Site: brandenburg
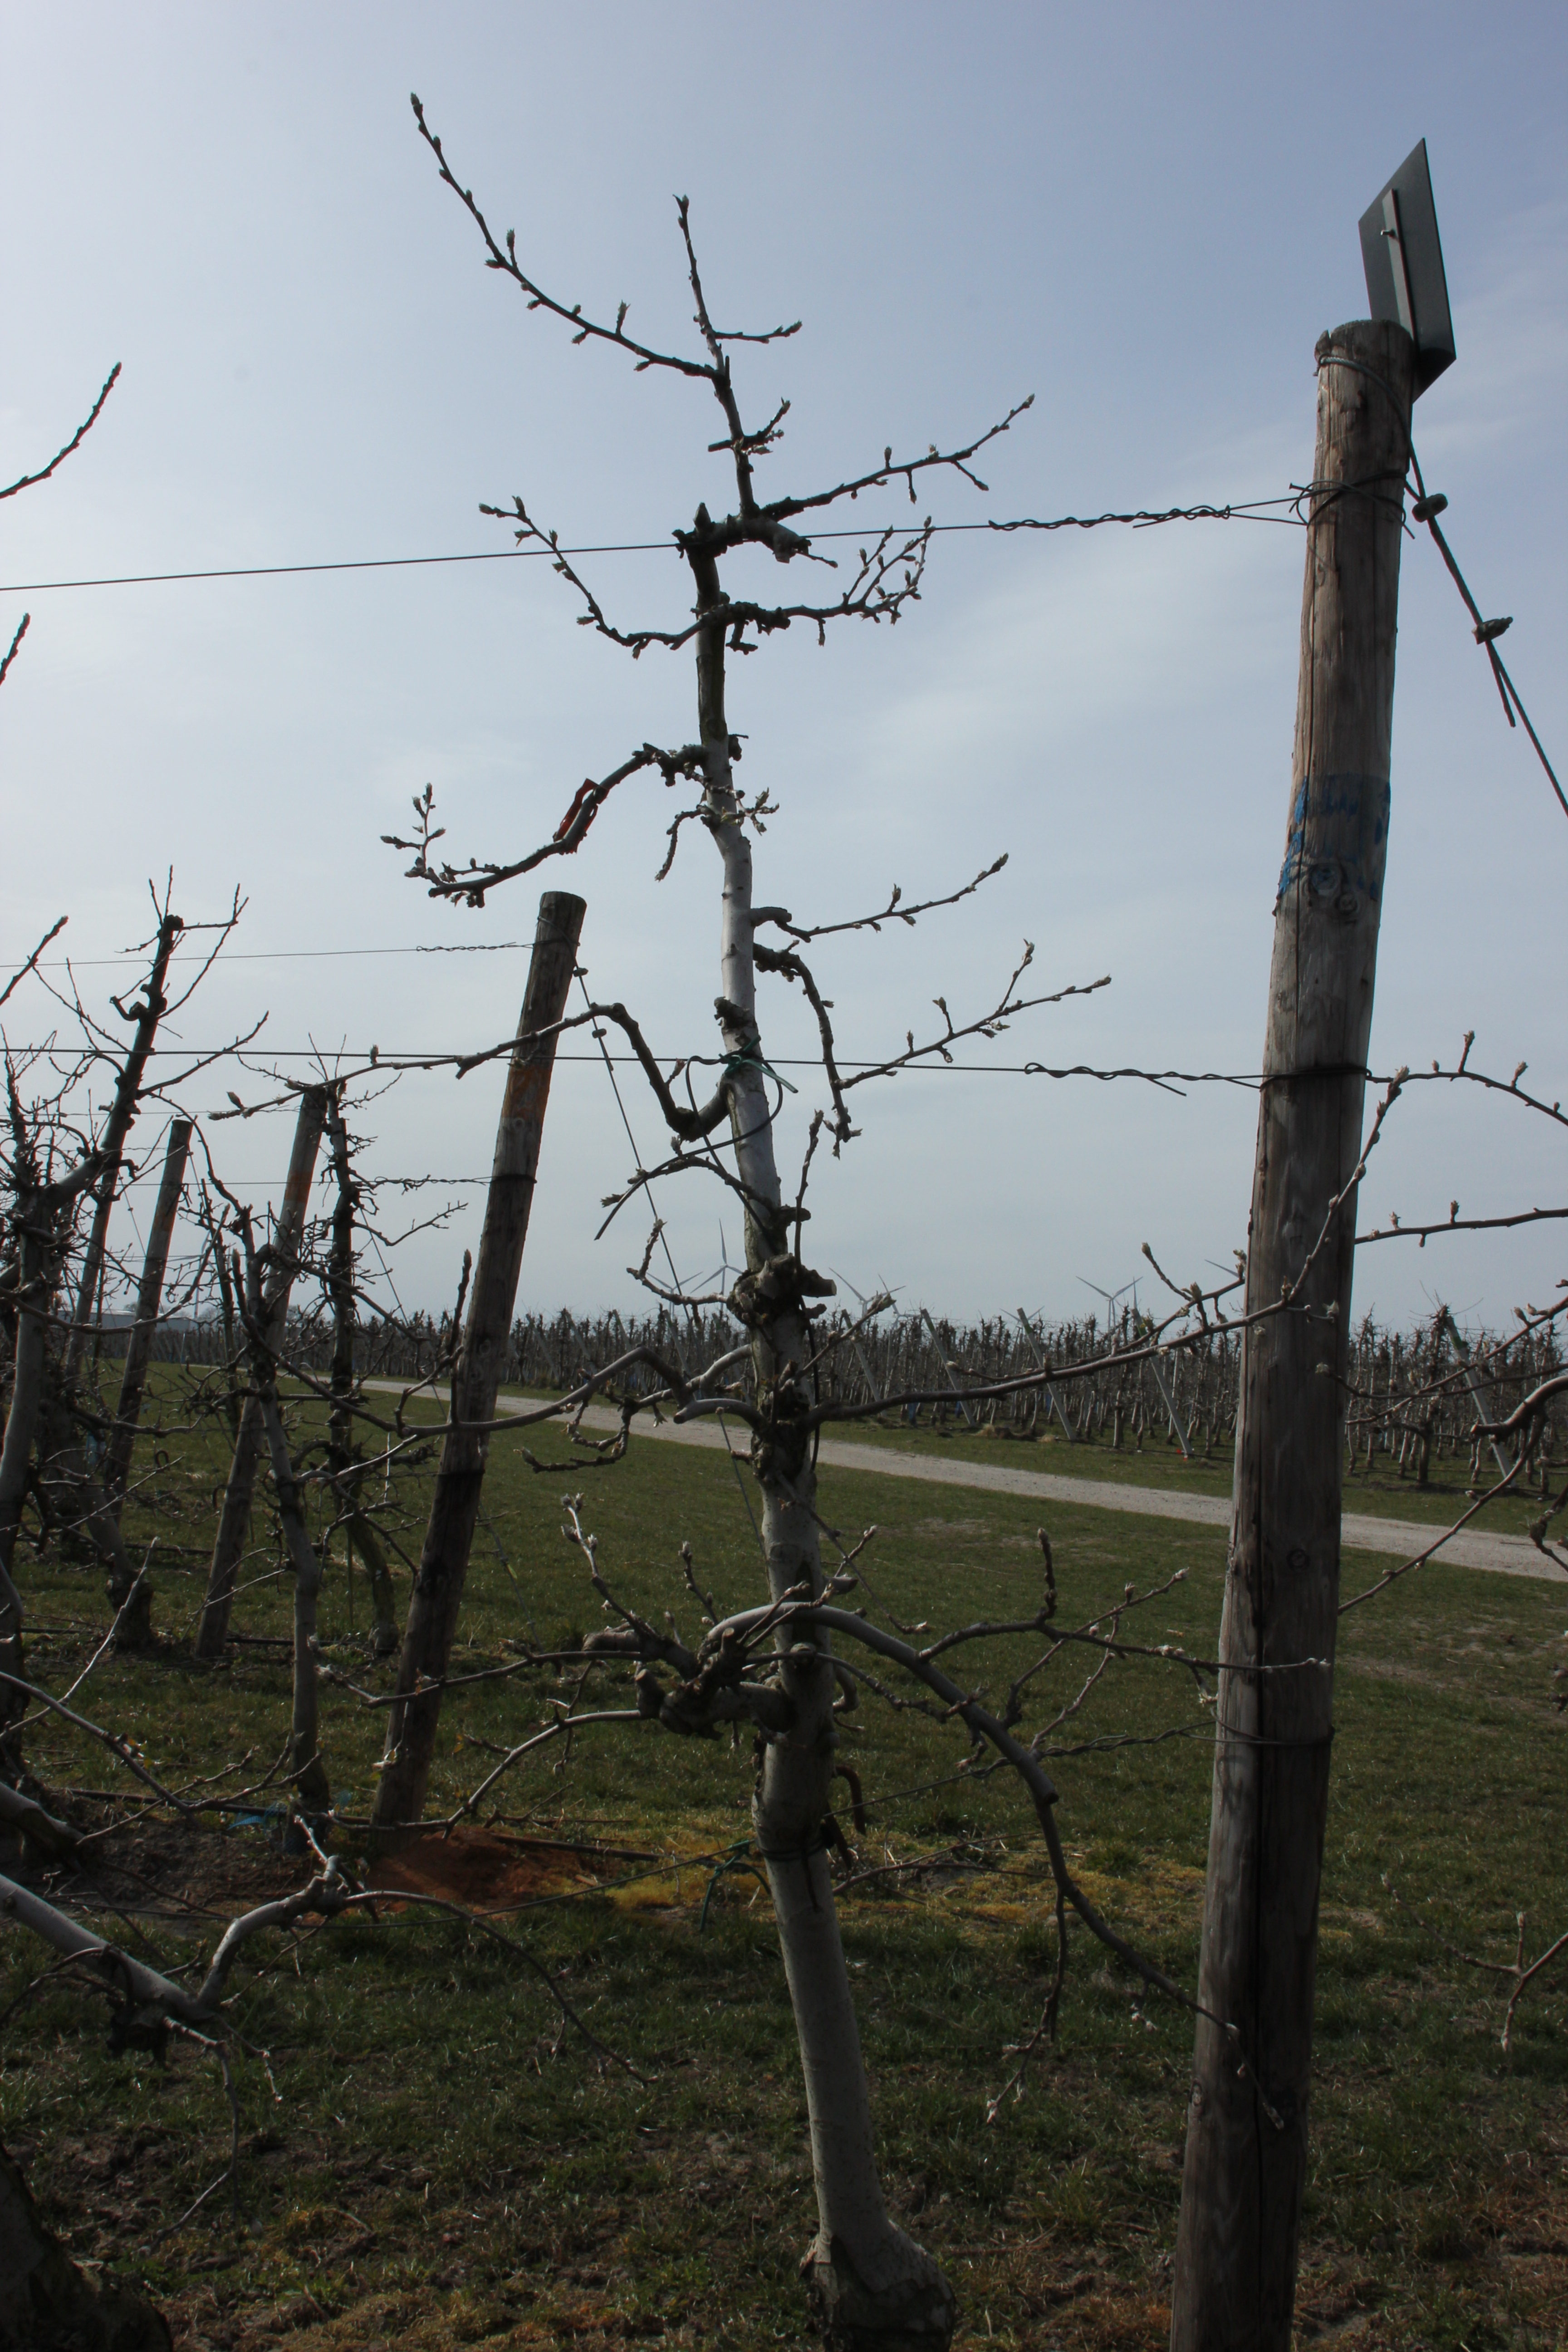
Growth stage (BBCH 54): Inflorescence emergence